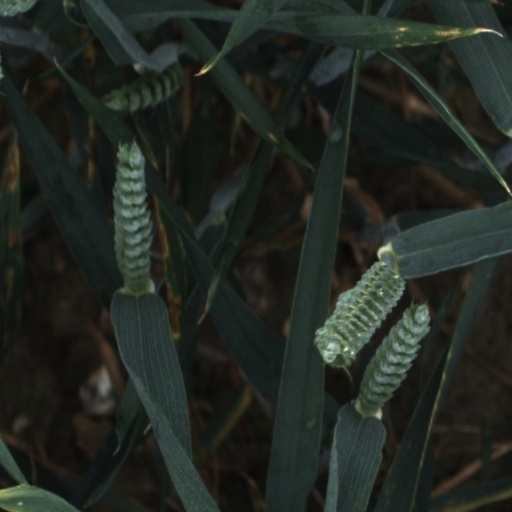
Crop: wheat